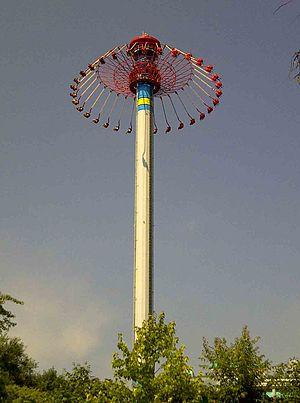
C'est une photo du WindSeeker à Canada.
Ces différentes listes sont non exhaustives.